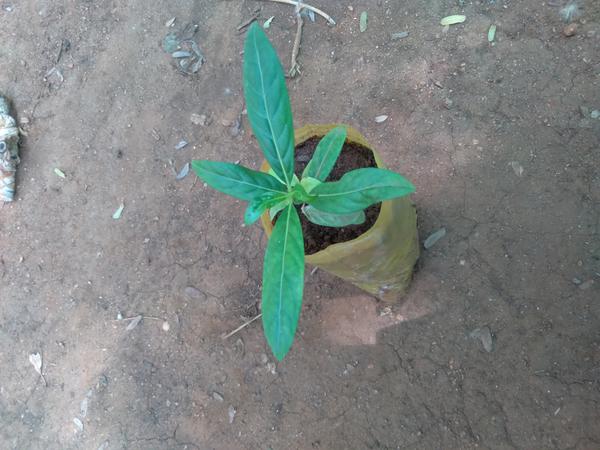
Plant: Nooni